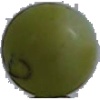
Label: Grape White 4